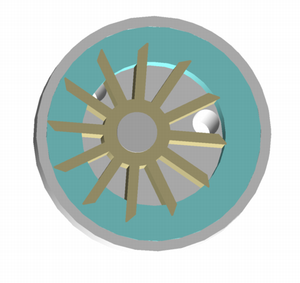
Une pompe à anneau liquide est une pompe rotative constituée principalement d'un corps de pompe fixe et d'une roue à aubes entraînée en rotation.